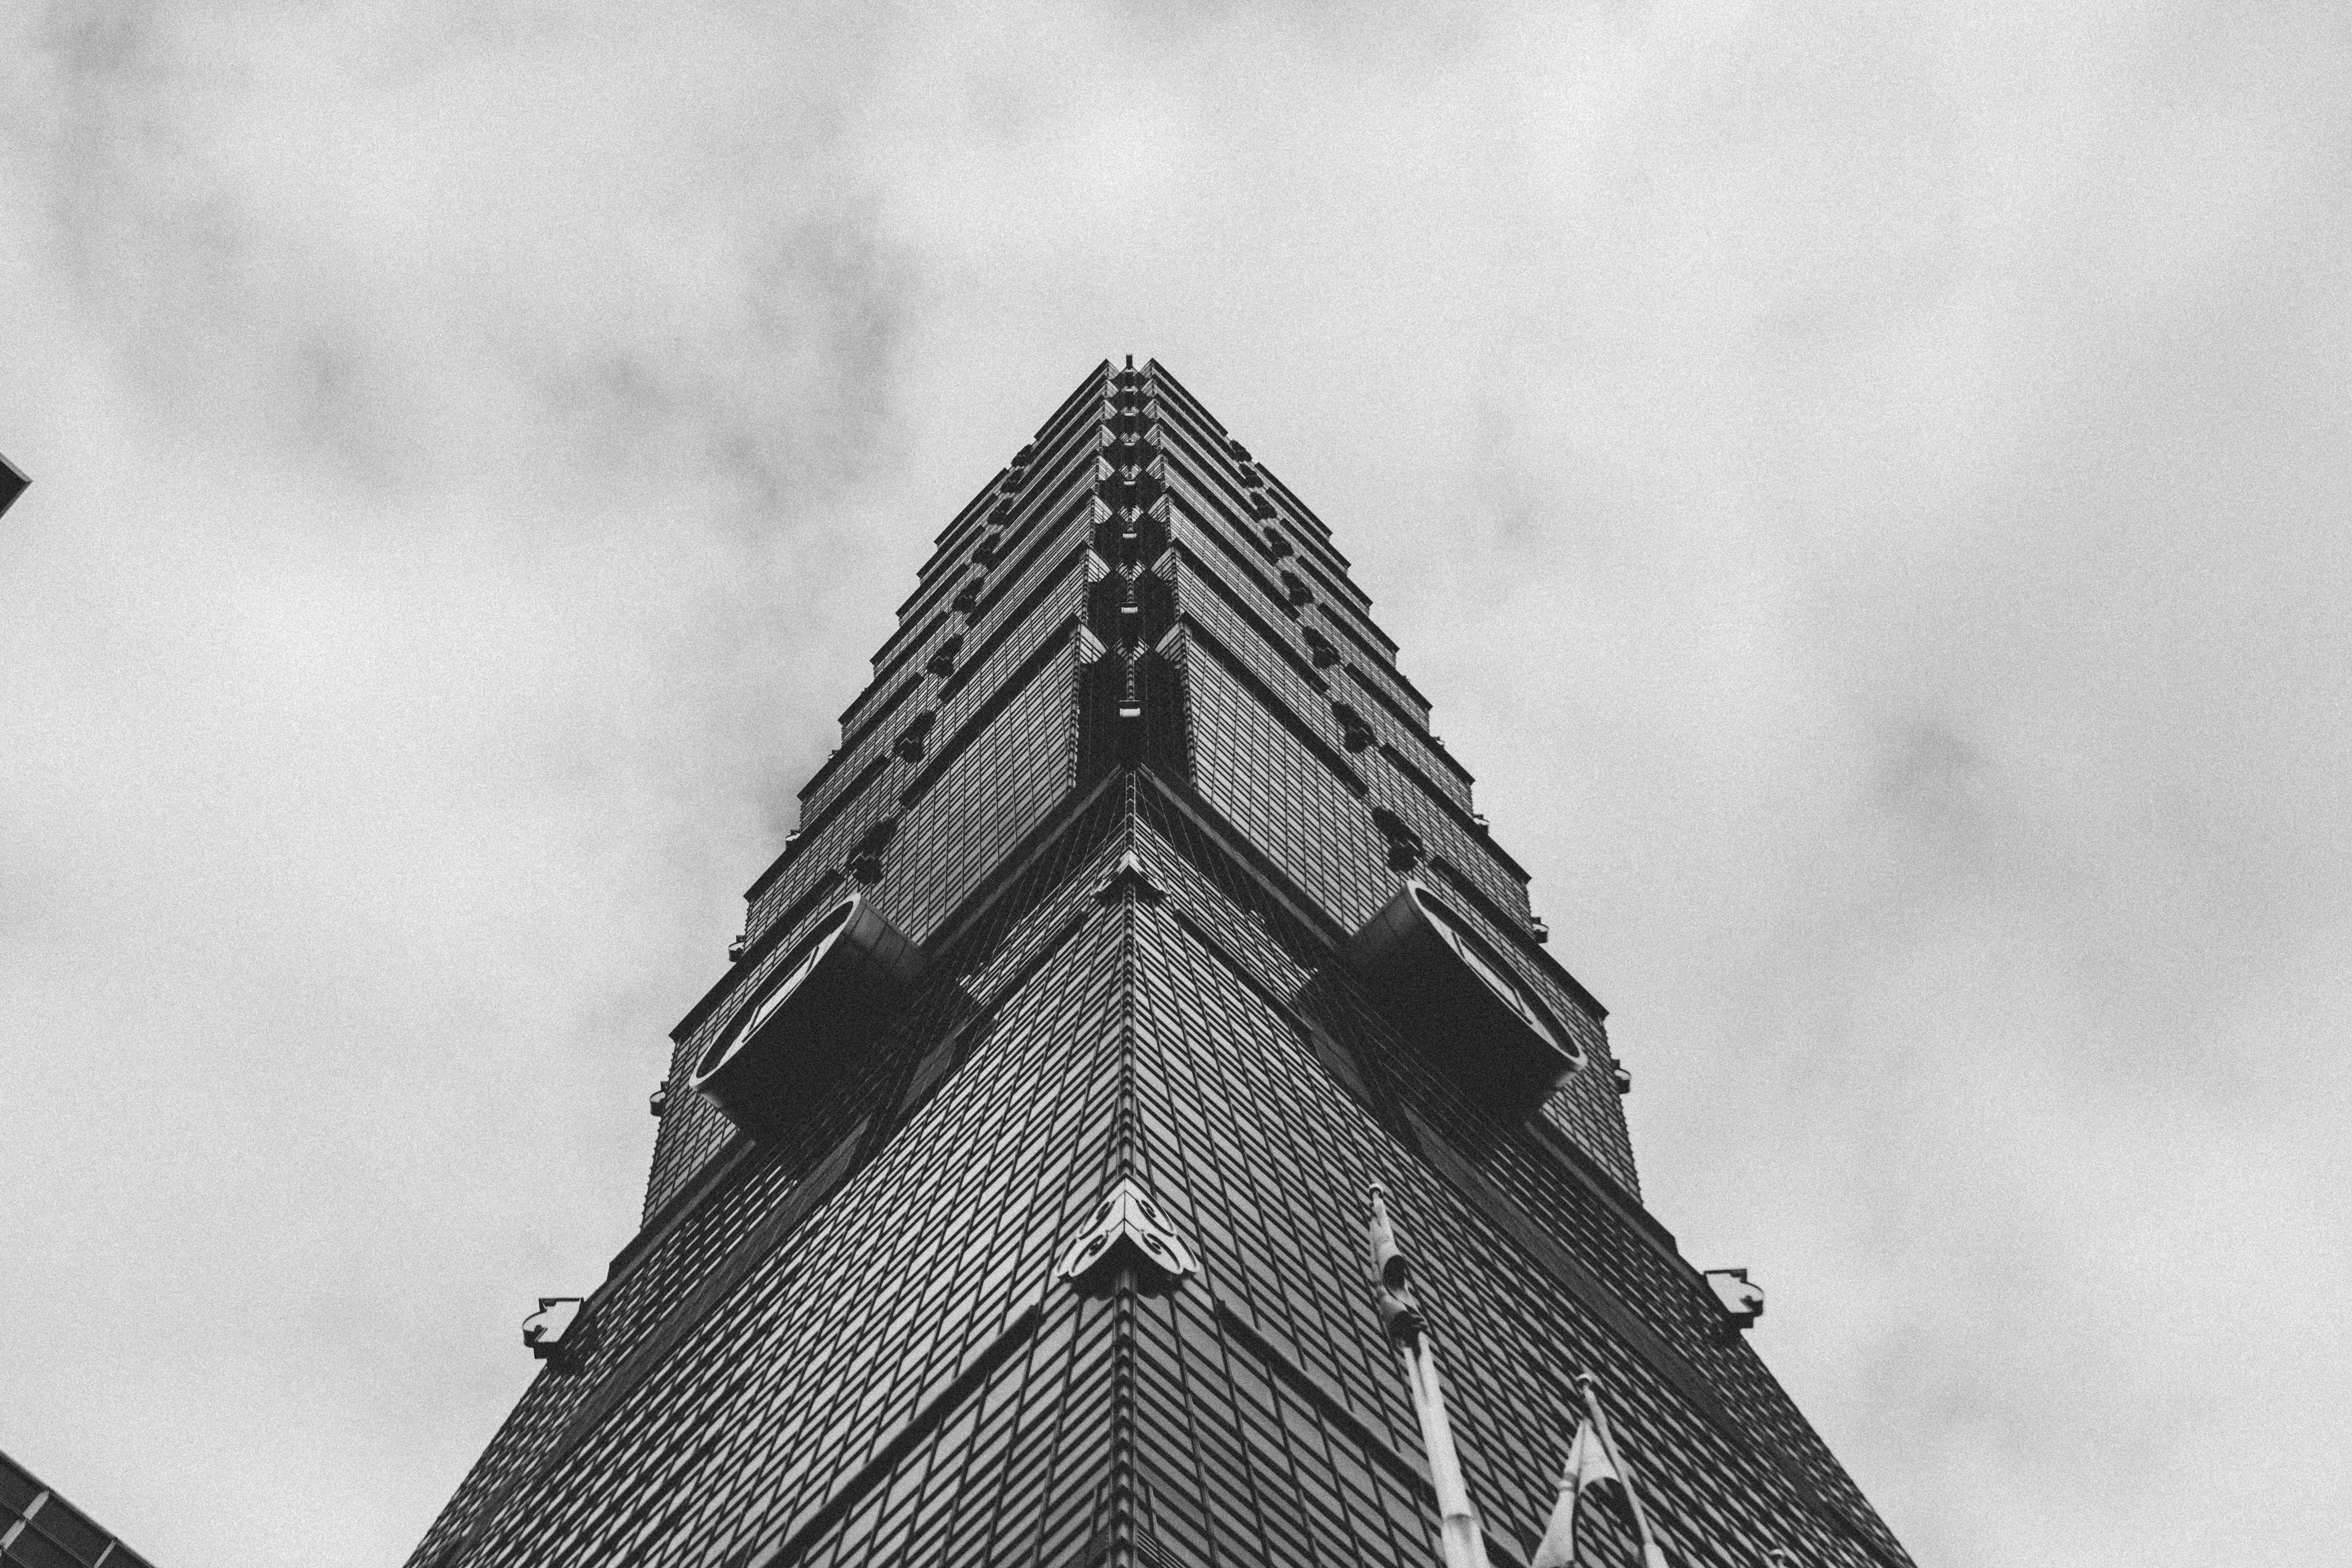
white, black, landmark, architecture, black and white, monochrome photography, tower, sky, skyscraper, monochrome, urban area, building, daytime, symmetry, snapshot, steeple, tower block, line, city, photography, metropolitan area, stock photography, spire, metropolis, cloud, facade, monument, style